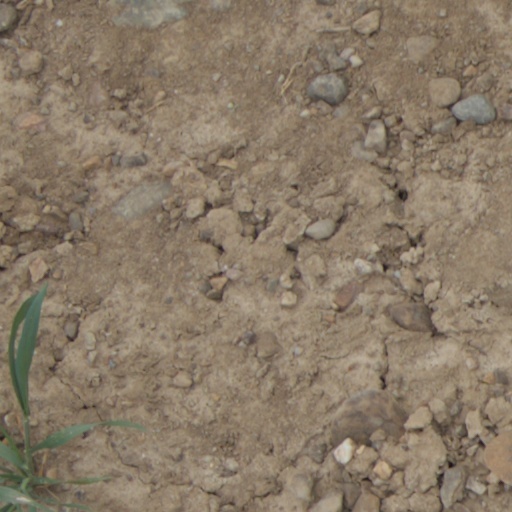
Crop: wheat